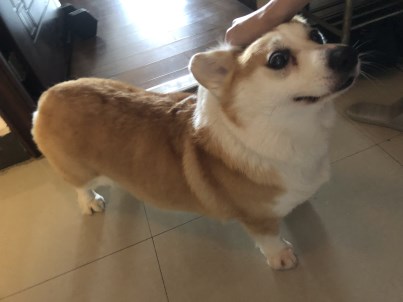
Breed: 2909-n000116-Cardigan